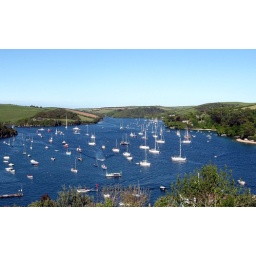
Salcombe harbour far above the trees and houses